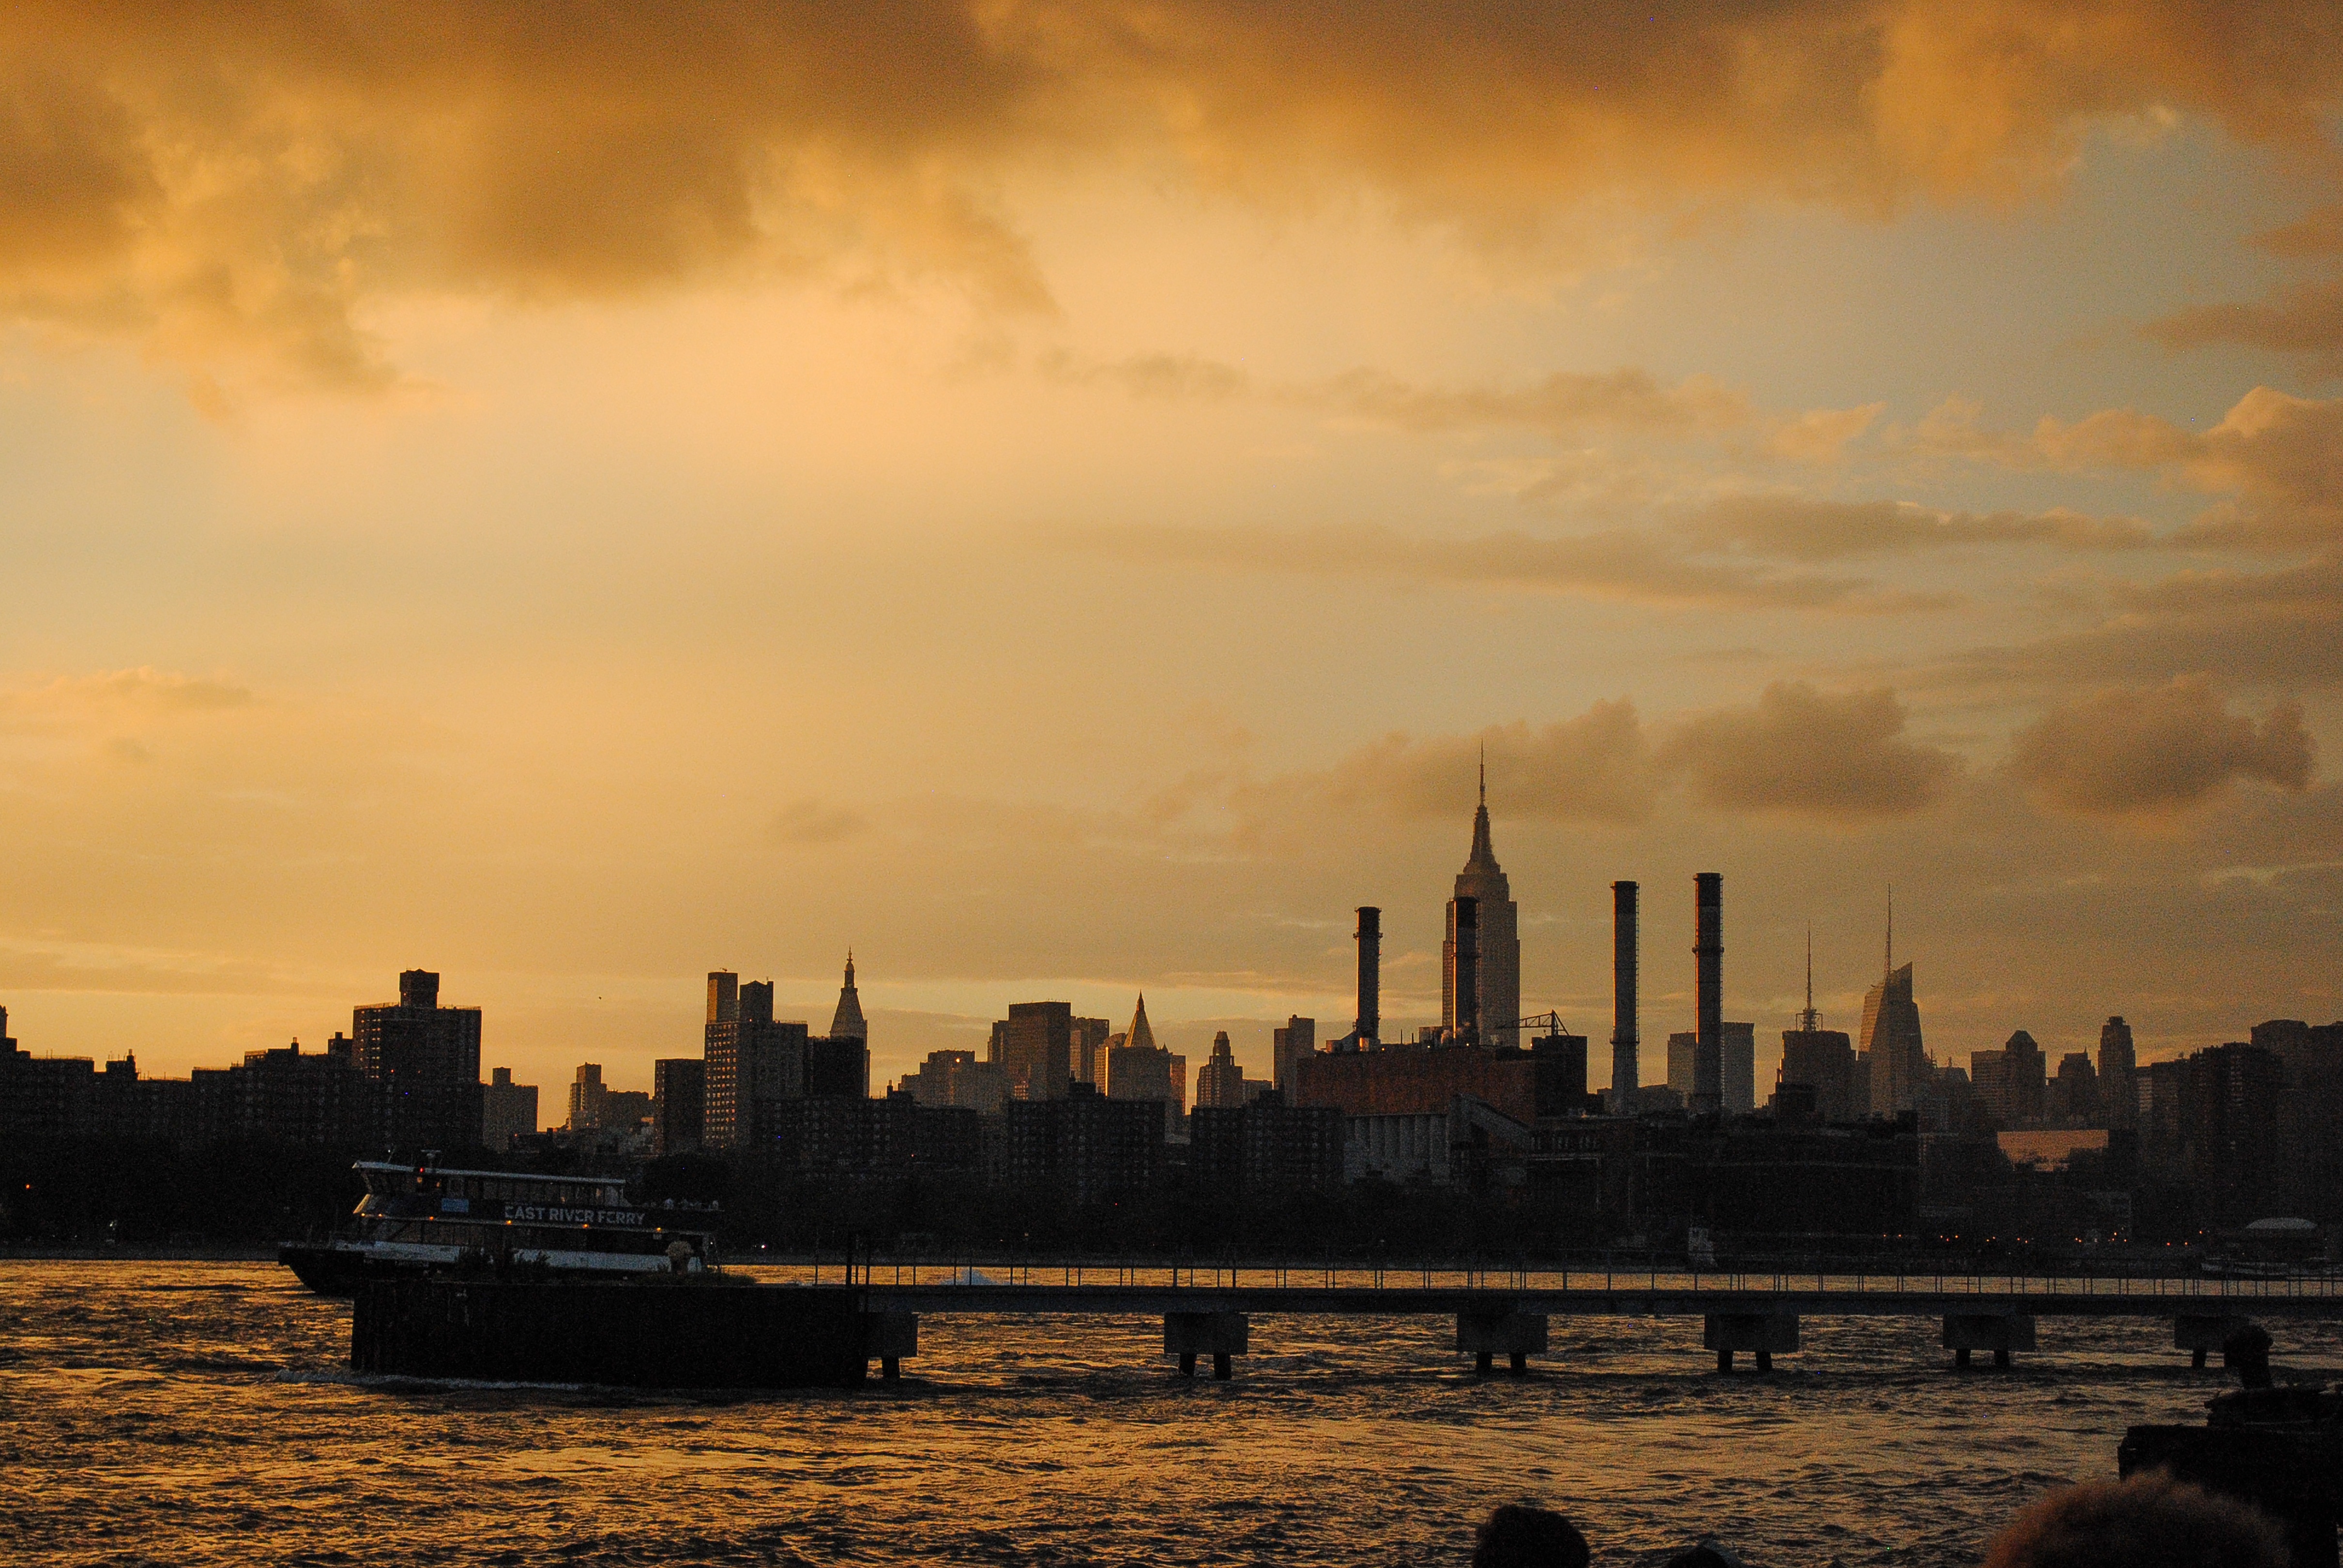
sea, coast, horizon, cloud, sky, sunrise, sunset, skyline, morning, dawn, city, river, cityscape, dusk, evening, reflection, atmospheric phenomenon, human settlement